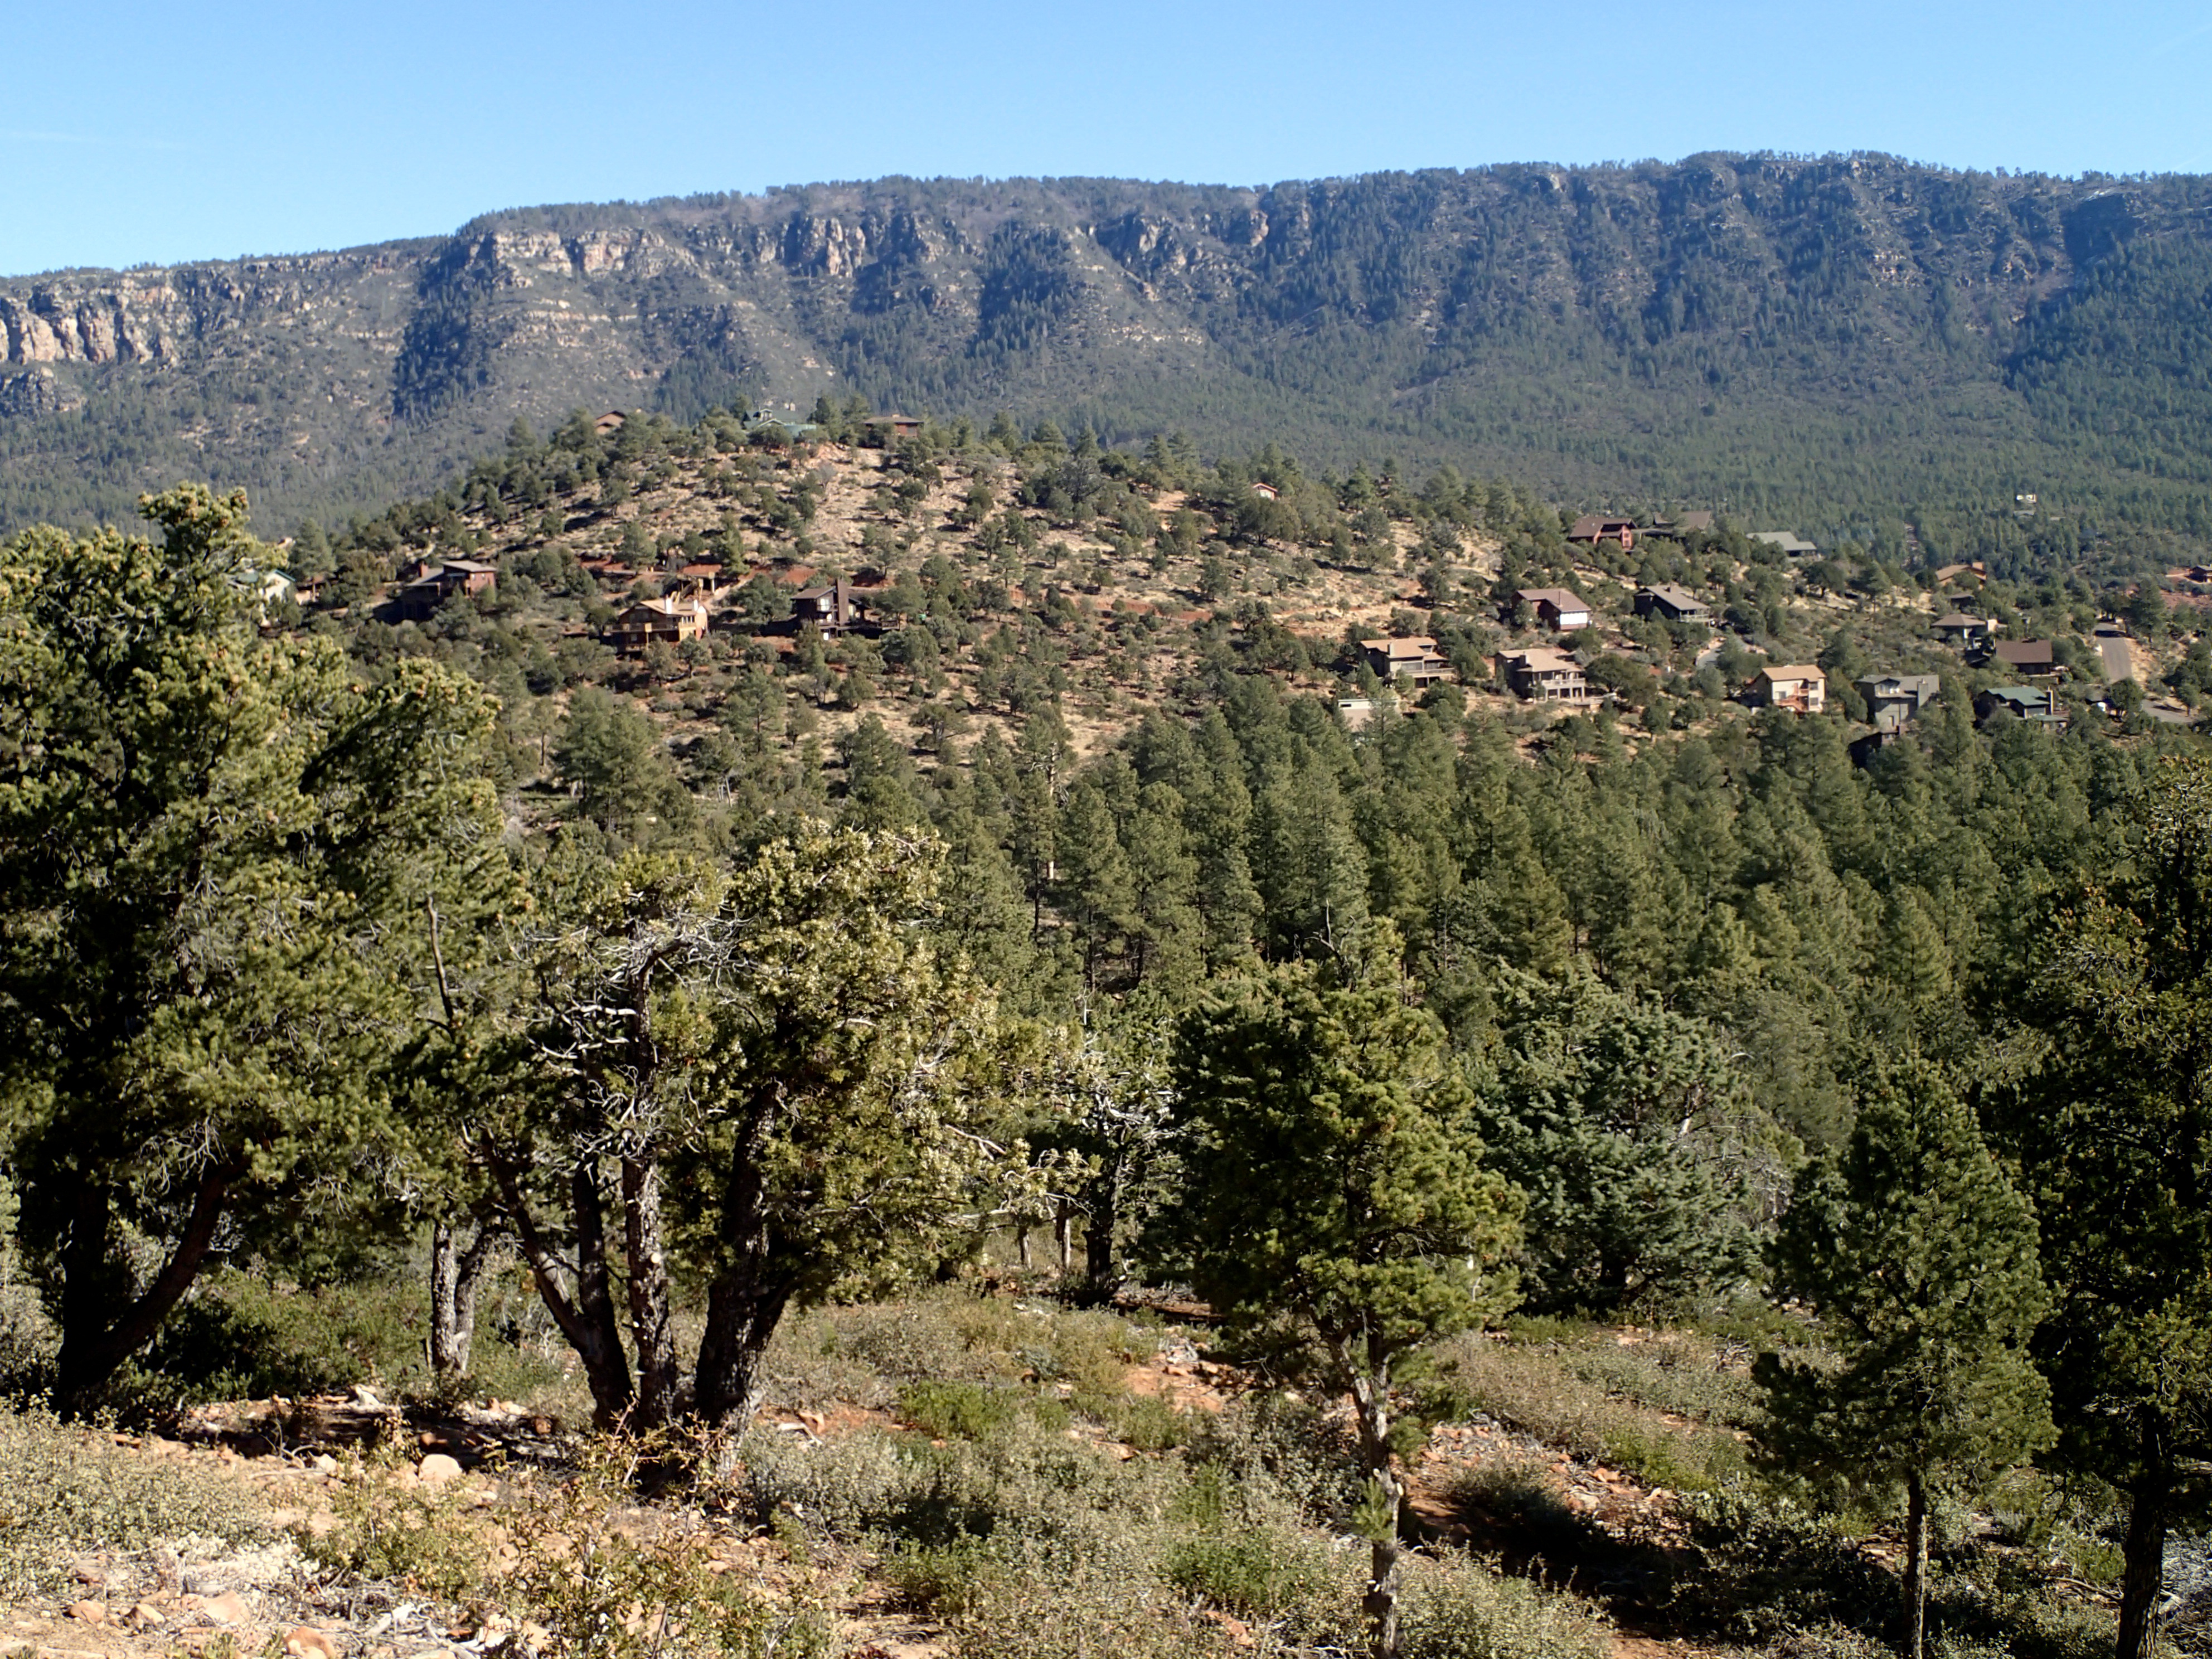
landscape, tree, forest, wilderness, walking, mountain, plant, hiking, trail, hill, adventure, valley, mountain range, autumn, ridge, cool image, plateau, woodland, habitat, ecosystem, biome, natural environment, geographical feature, woody plant, mountainous landforms